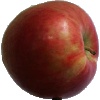
Label: apple_crimson_snow